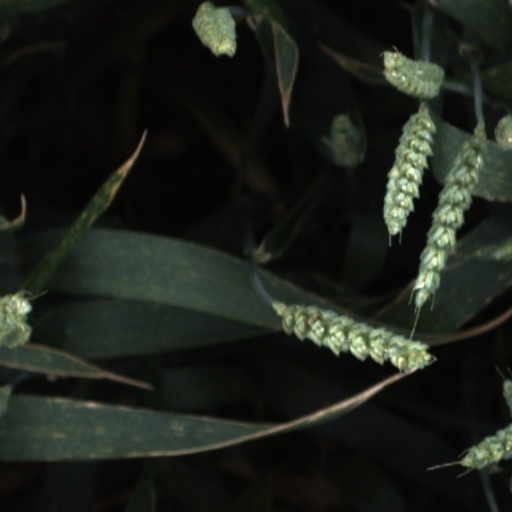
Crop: wheat